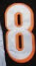
Number: 8